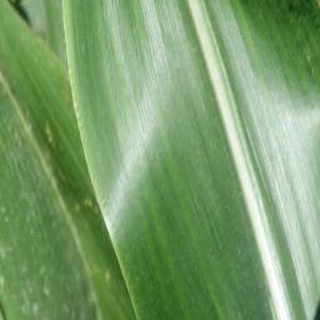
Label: healthy_corn